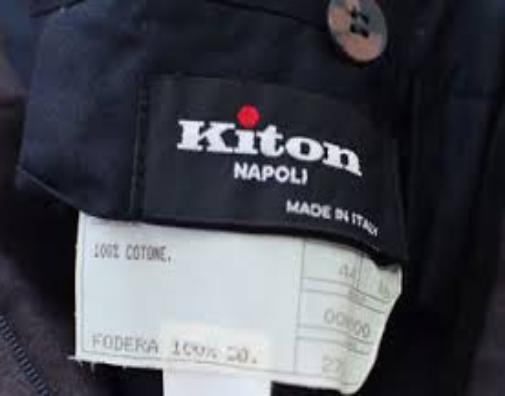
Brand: Kiton
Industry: Clothes